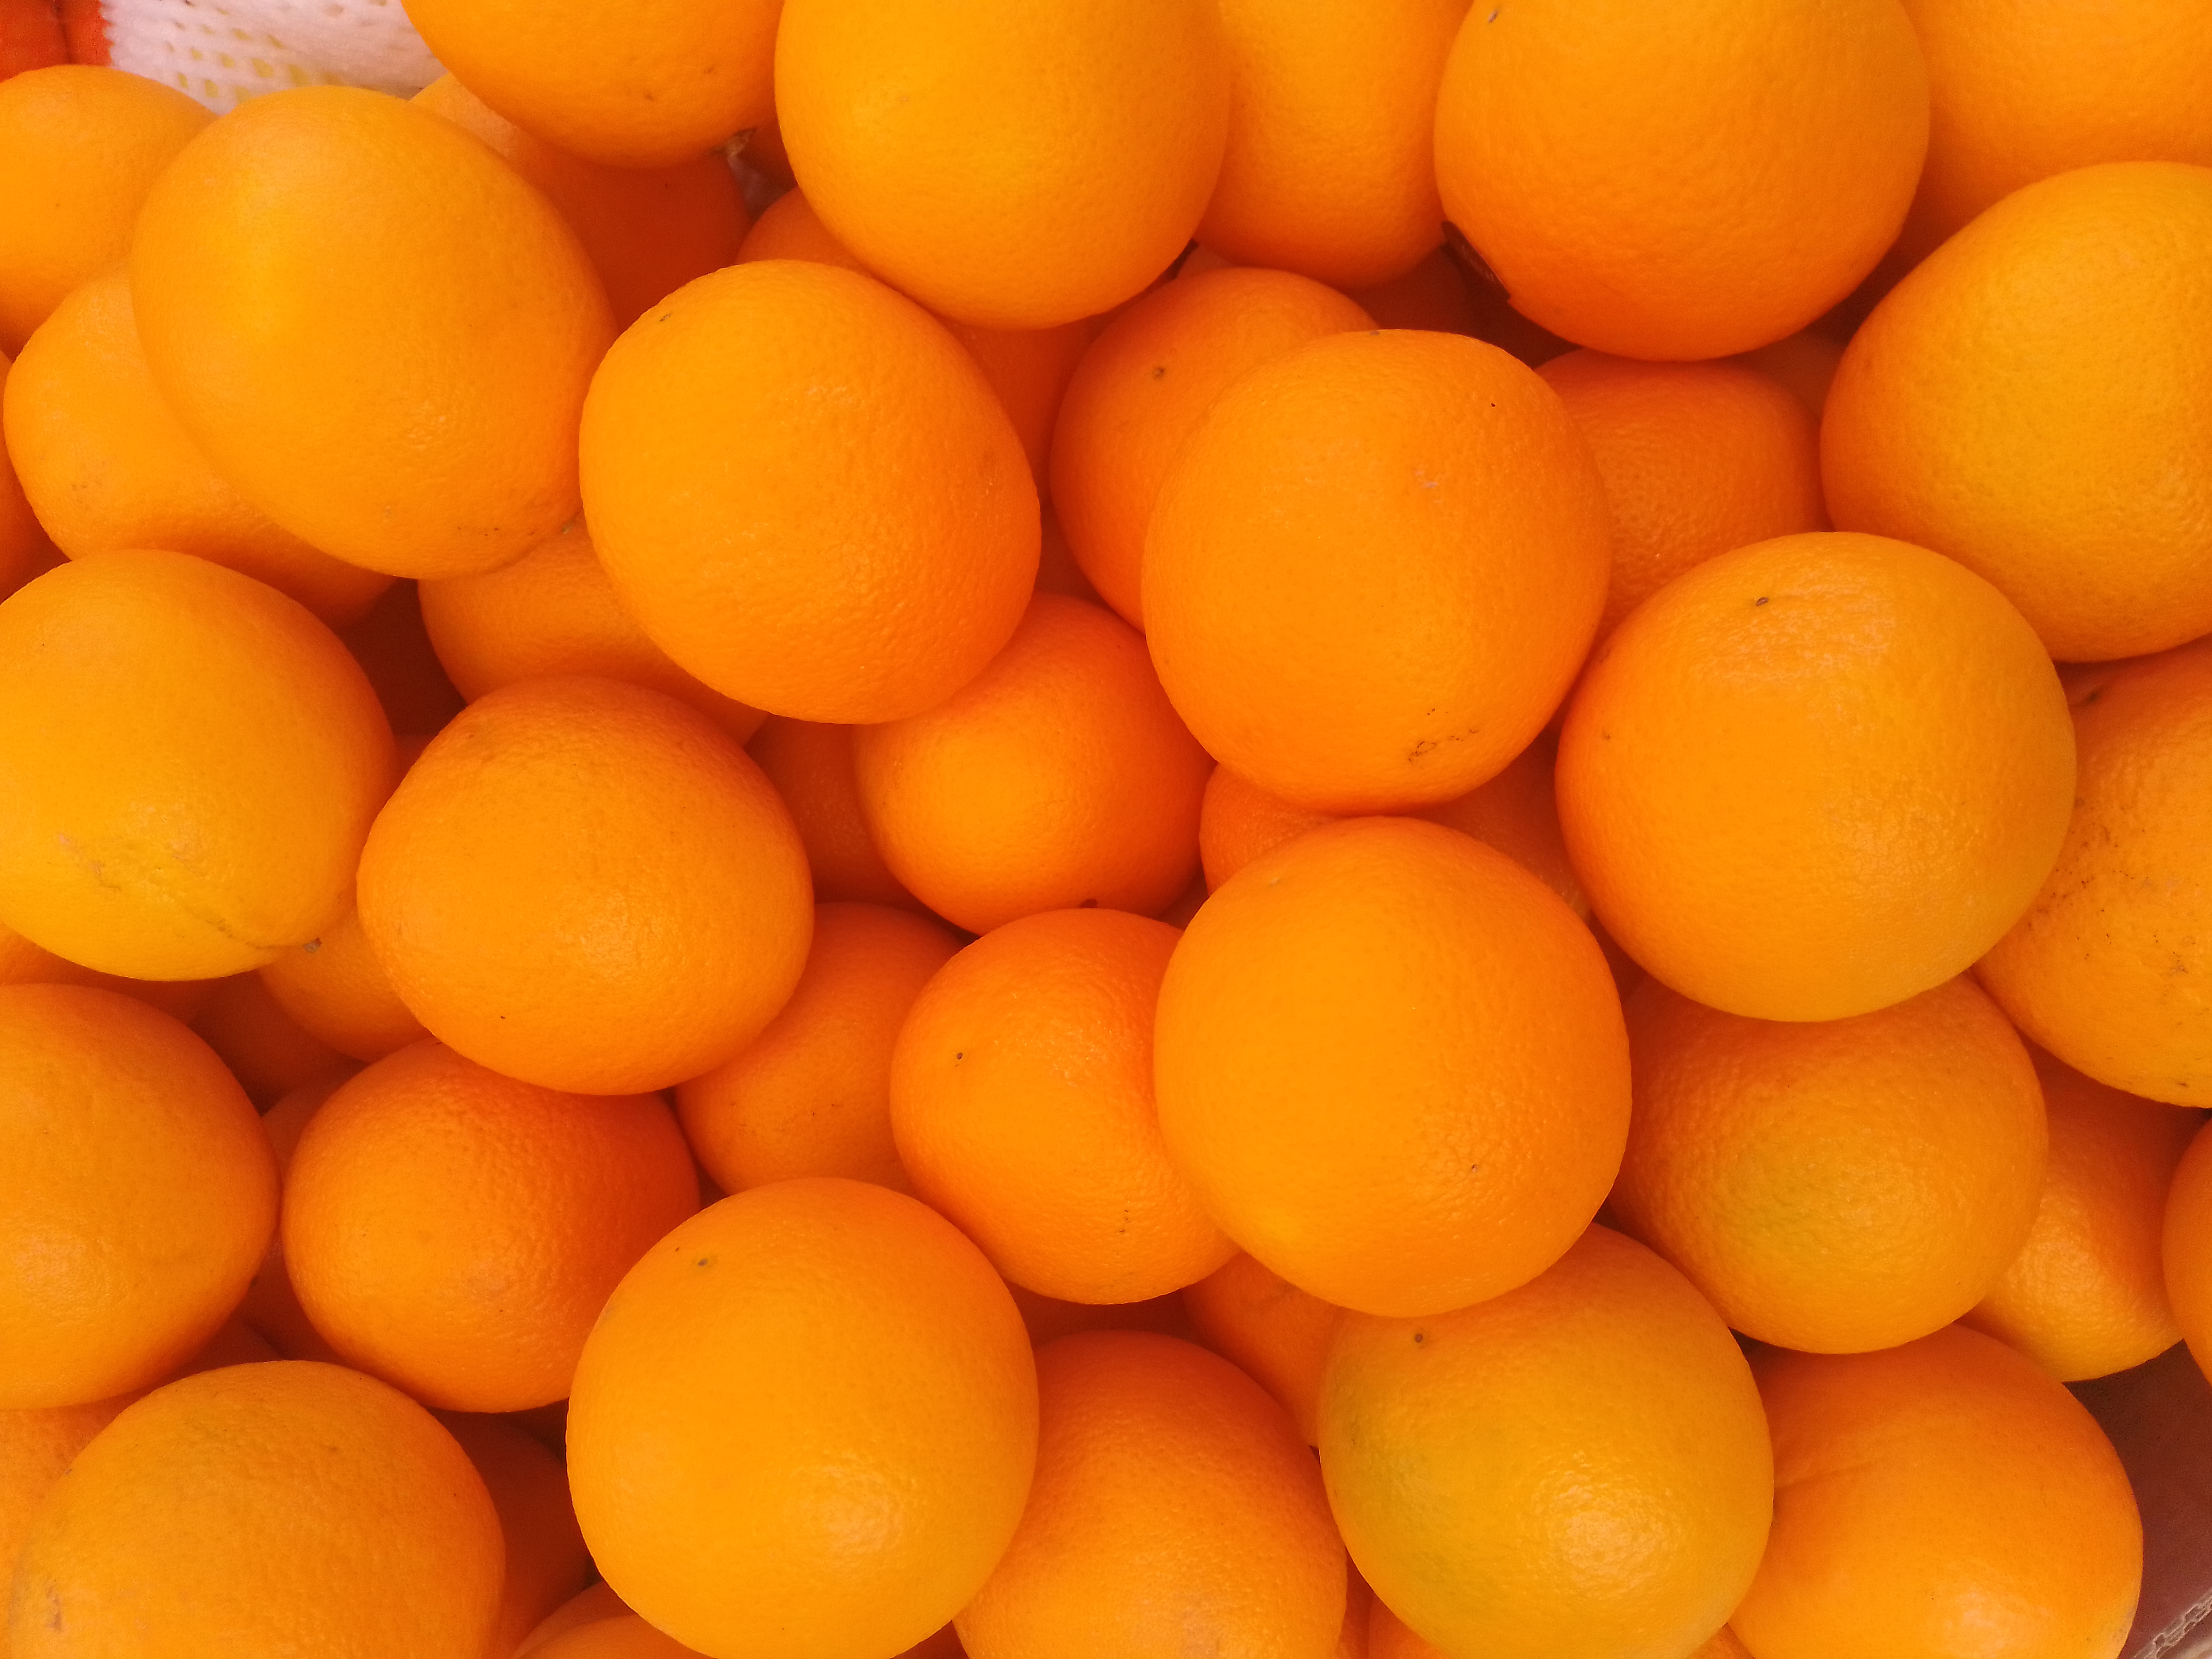
Fruit: orange
Condition: fresh